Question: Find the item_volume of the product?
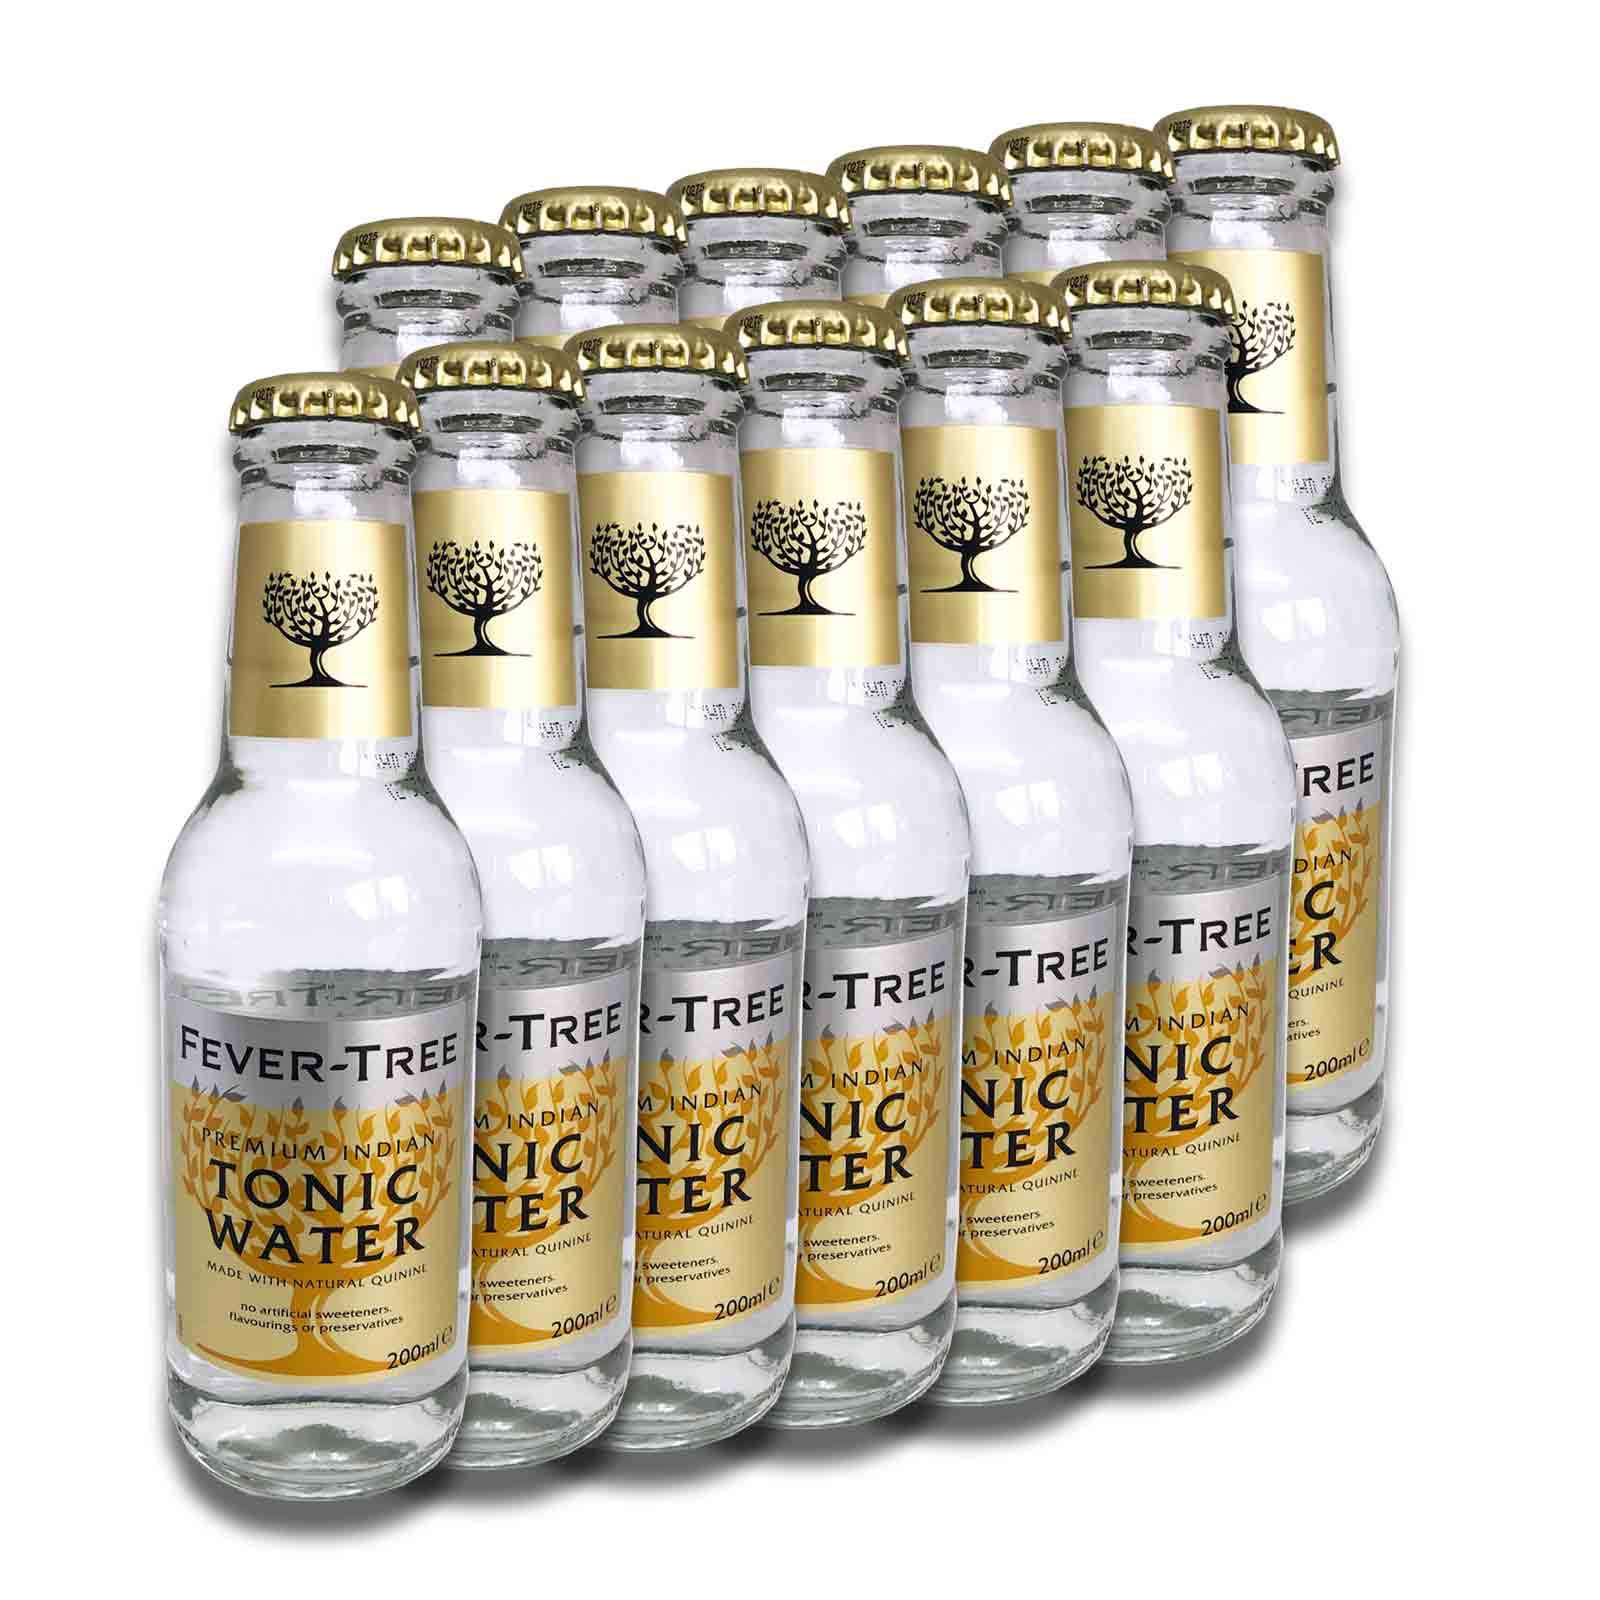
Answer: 200.0 millilitre